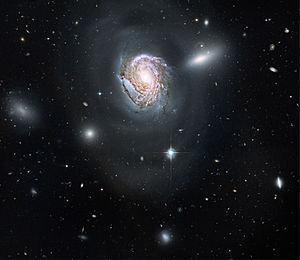
Voici une liste de galaxies spirales notables, classée en fonction de leur nom, de la constellation hôte, de la magnitude apparente et de la classification morphologique des galaxies.
NGC 4911 est une galaxie spirale située à environ 320 millions d'années-lumière dans la constellation de la Chevelure de Bérénice.